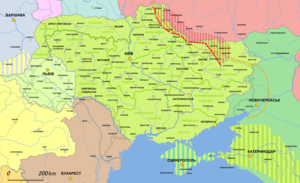
La République populaire d'Ukraine occidentale, également connue sous le nom de République de Galicie, était un éphémère État pluri-ethnique qui émergea sur les territoires actuels de Galicie à la suite de l'écroulement de l'empire d'Autriche-Hongrie. Il apparut le 19 octobre 1918 et cessa d'exister en 1923. La république populaire d'Ukraine occidentale fut dirigée par Yevhen Petrouchevytch.